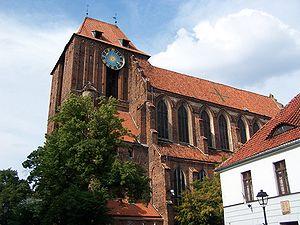
La Basilique Saint-Jean-Baptiste et Saint-Jean l'Évangéliste de Toruń, est l'église principale du diocèse de Toruń en Pologne.